Glasgow Historic District

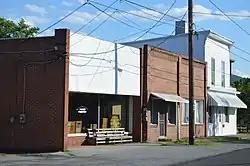
Commercial buildings along McCullough Street

Glasgow Historic District is a national historic district located at Glasgow, Rockbridge County, Virginia. The district encompasses 43 contributing buildings, 3 contributing sites, and 1 contributing structure in the central business district of the town of Glasgow. It includes a variety of residential, commercial, and institutional buildings dating from the 1820s to 1920s, with most structures from the 1890s. Notable buildings include the Rebecca Salling House (c. 1920), First Baptist Church, the former Glasgow Baptist Church, St. John's Episcopal Church, Blue Ridge Building (c. 1890), and Glasgow Masonic Temple (1891-1892).